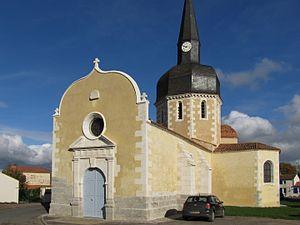
Église Saint-Martin de La Jonchère
La Jonchère est une commune du Centre-Ouest de la France, située dans le département de la Vendée en région Pays de la Loire.
Saint-Martin est le nom de nombreuses églises, en Europe et en Amérique latine. Cet article en recense un certain nombre.
L’église Saint-Martin est une église située à La Jonchère, en Vendée.
La liste des églises de la Vendée recense de la manière la plus complète possible les églises, cathédrale et basiliques situées dans le département français de la Vendée.